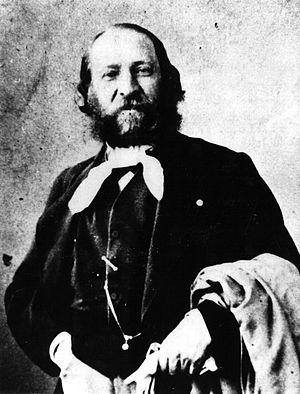
Sebastián de Yradier y Salaverri est un compositeur basque espagnol.